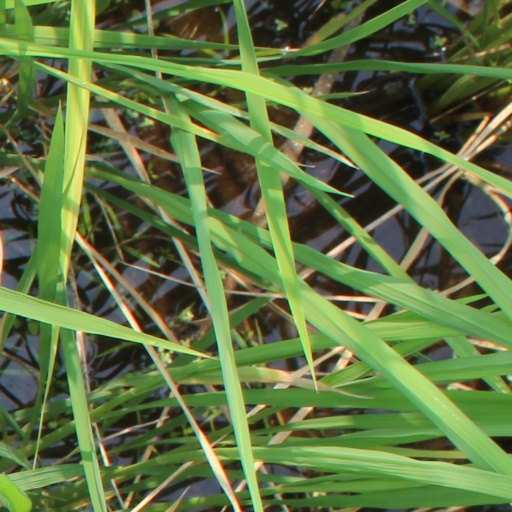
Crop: rice